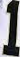
Number: 1